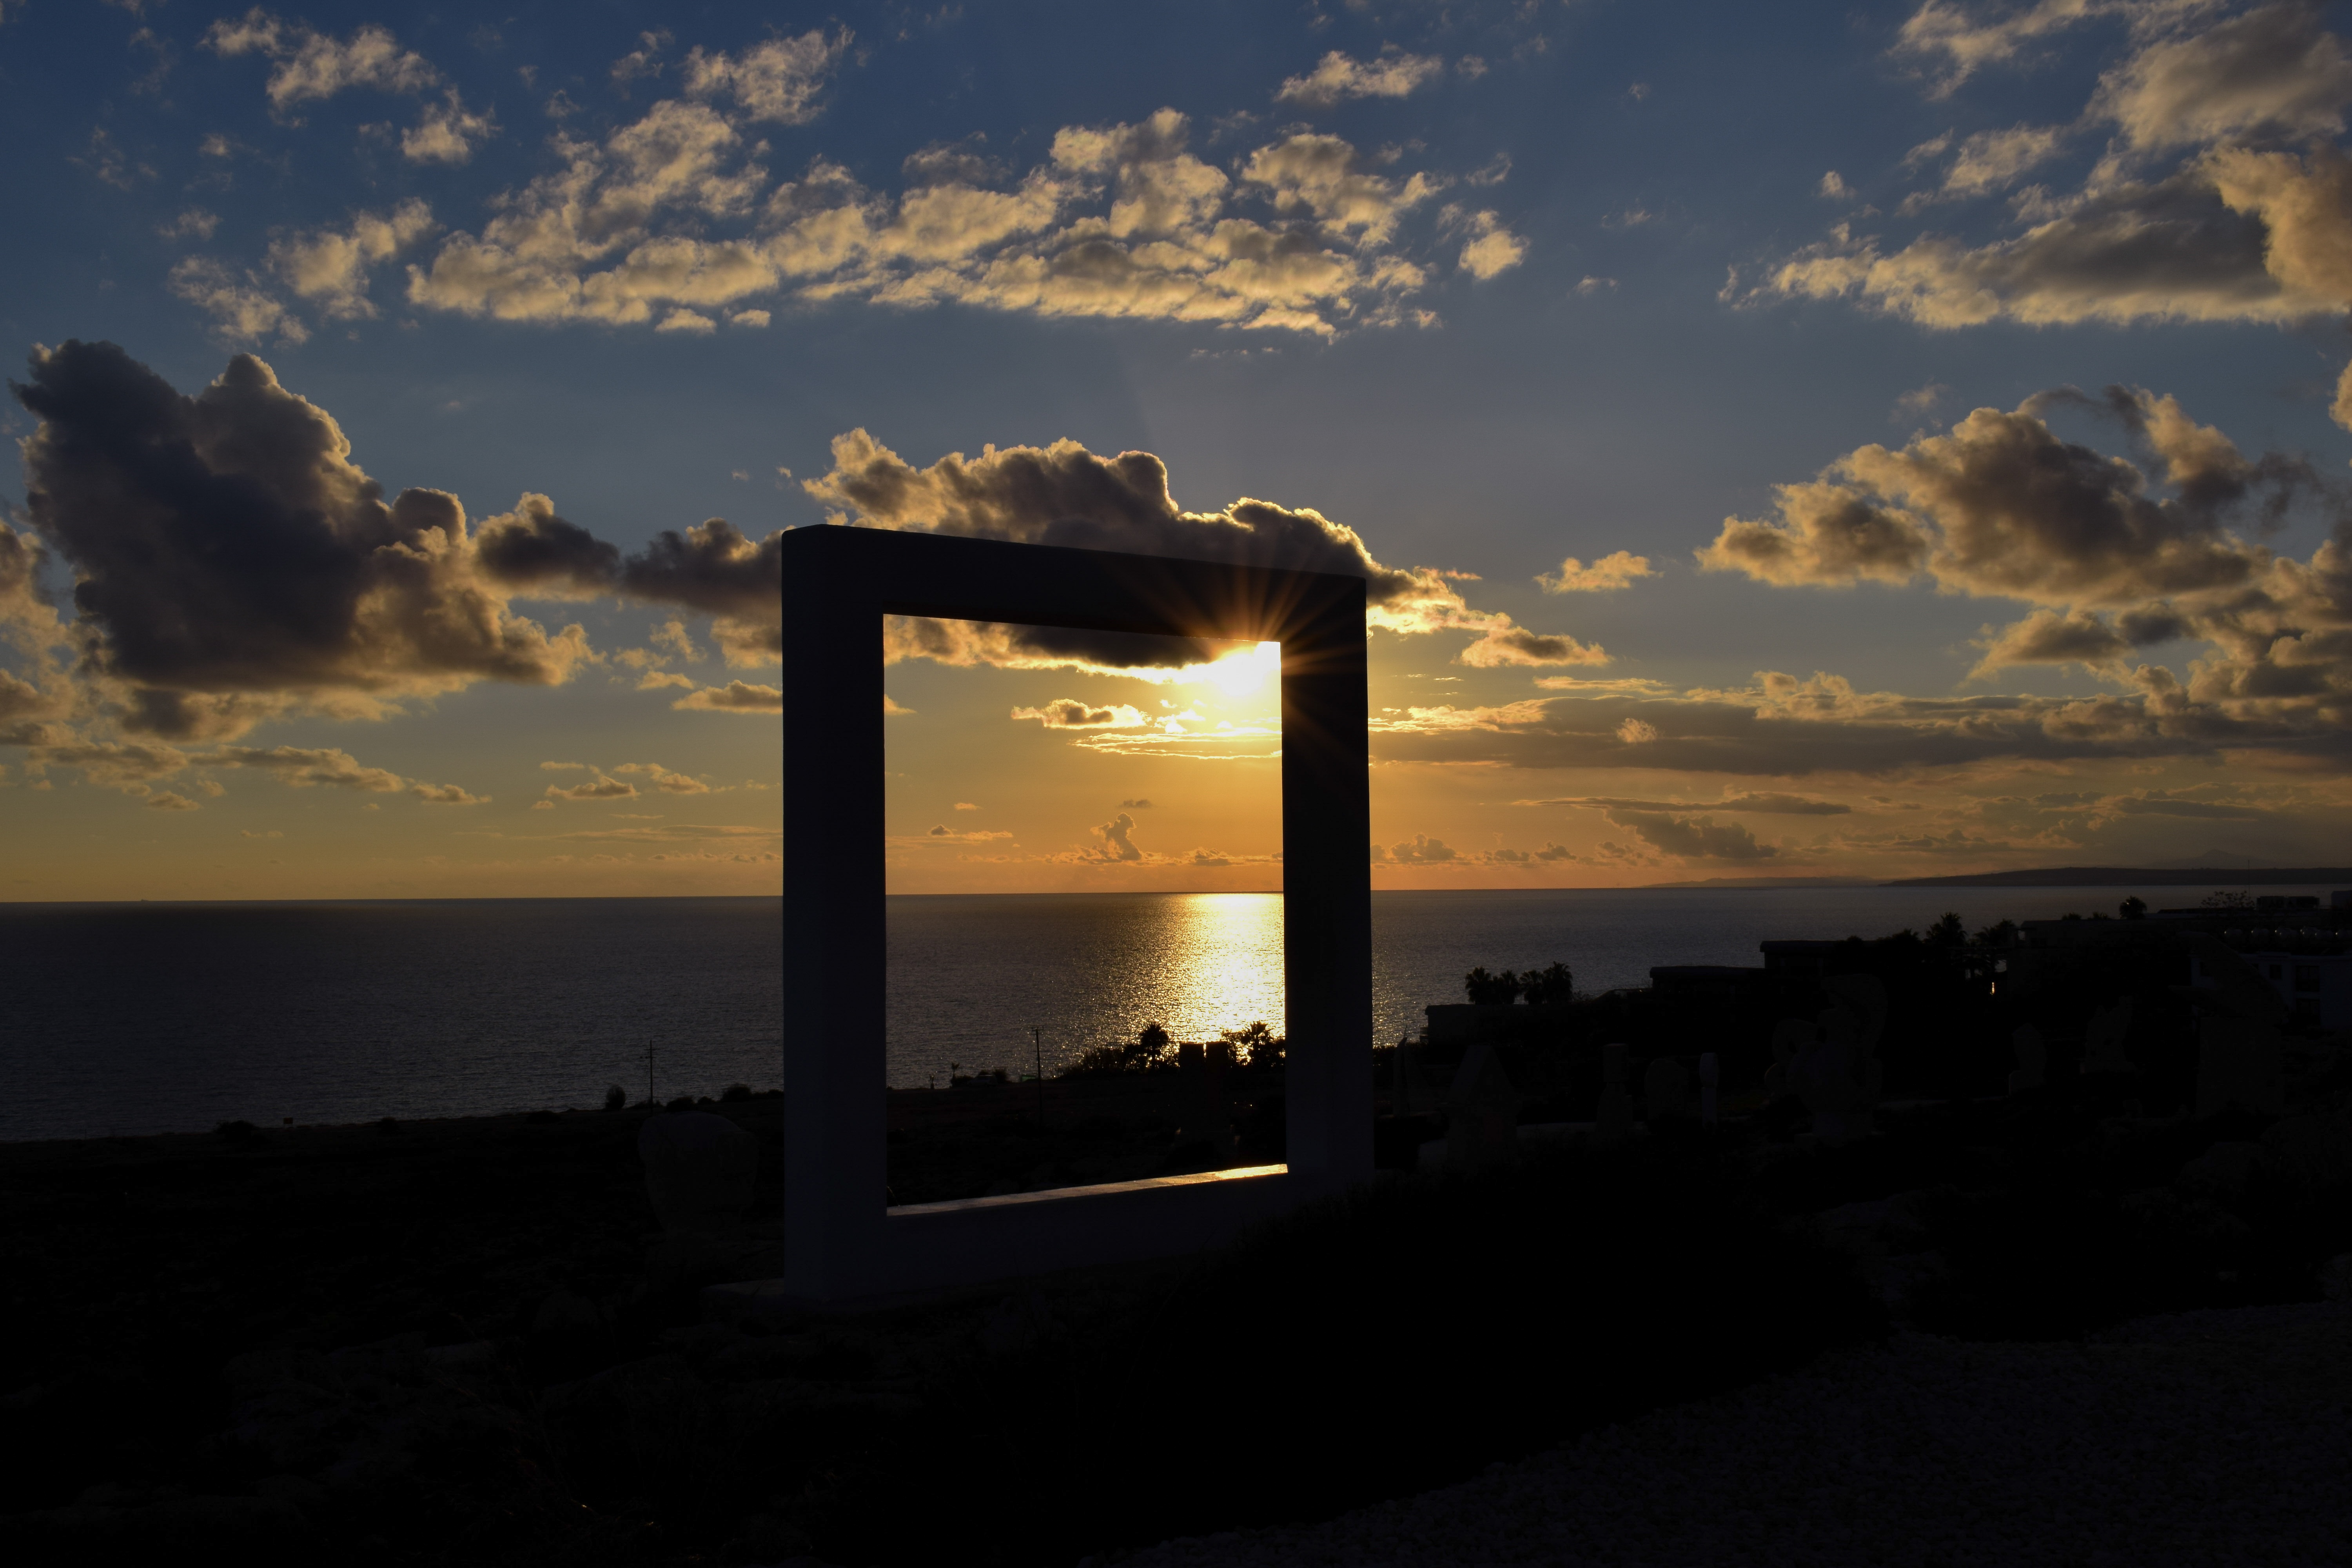
sea, outdoor, ocean, horizon, cloud, sky, sun, sunrise, sunset, sunlight, morning, window, dawn, dusk, evening, calm, sculpture, art, clouds, cyprus, sunbeam, afterglow, ayia napa, sculpture park, meteorological phenomenon